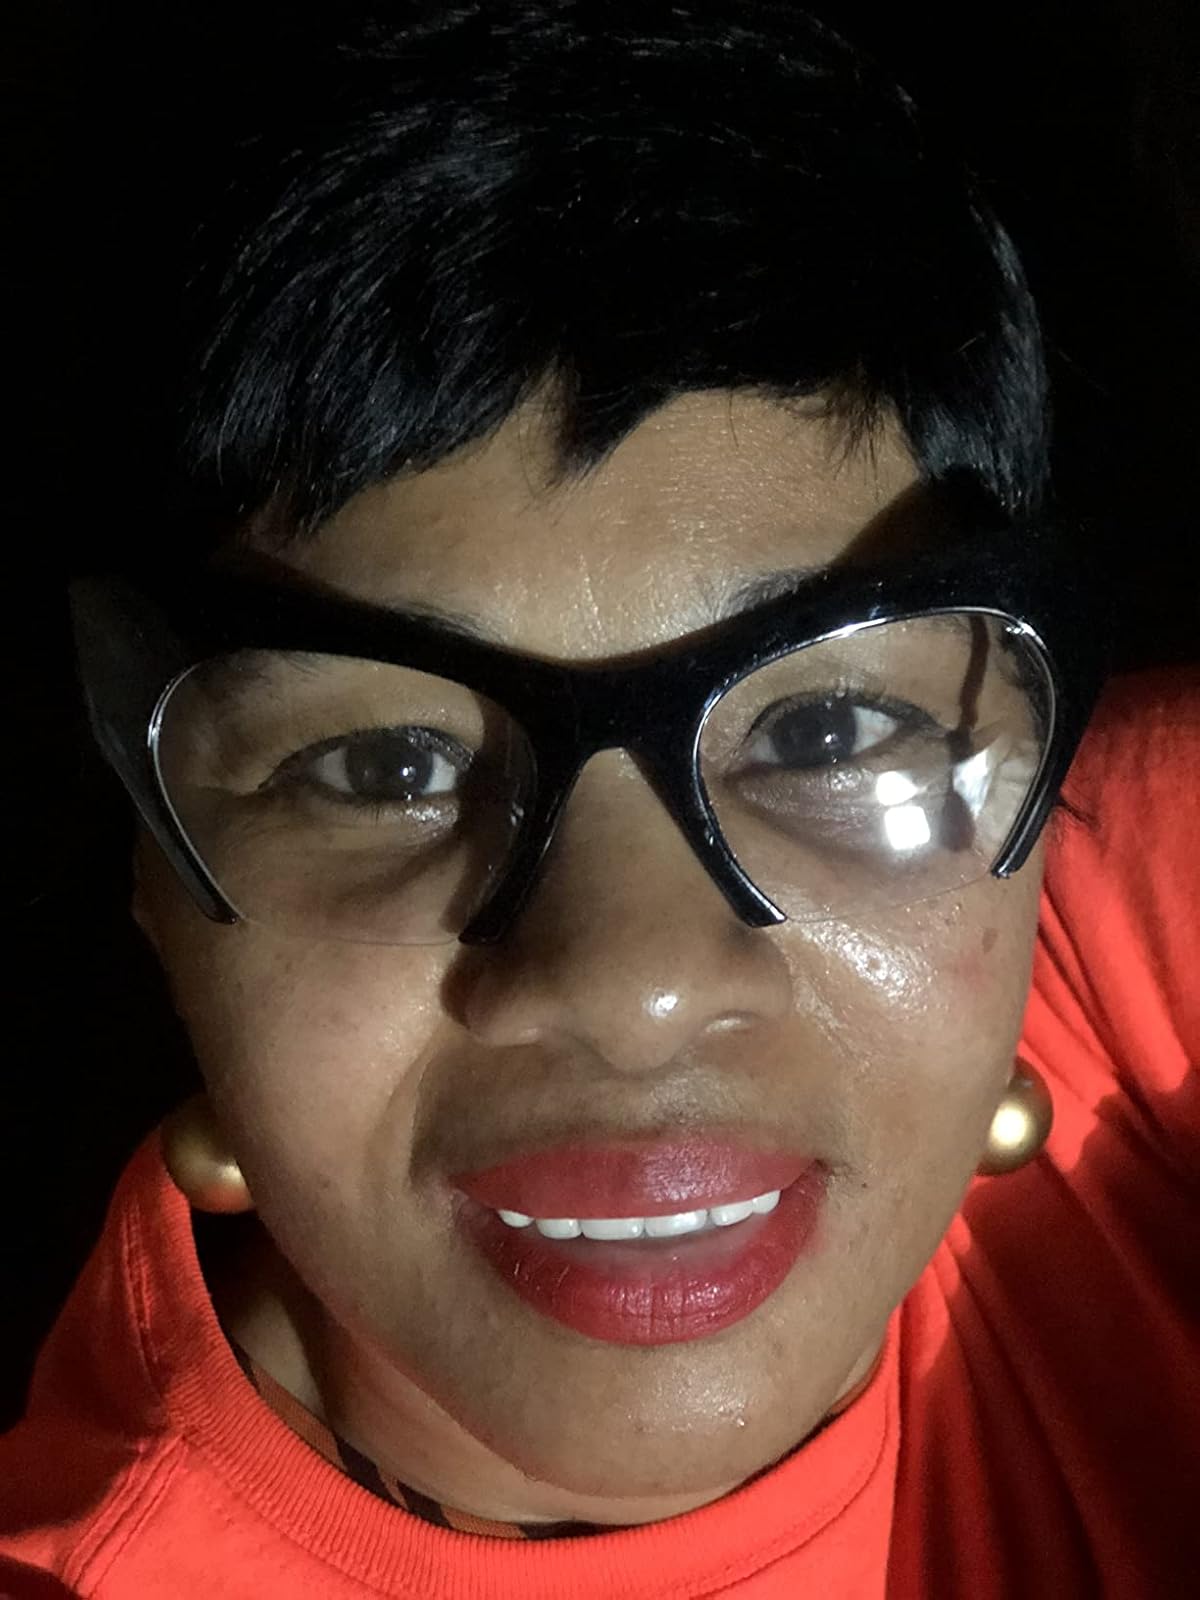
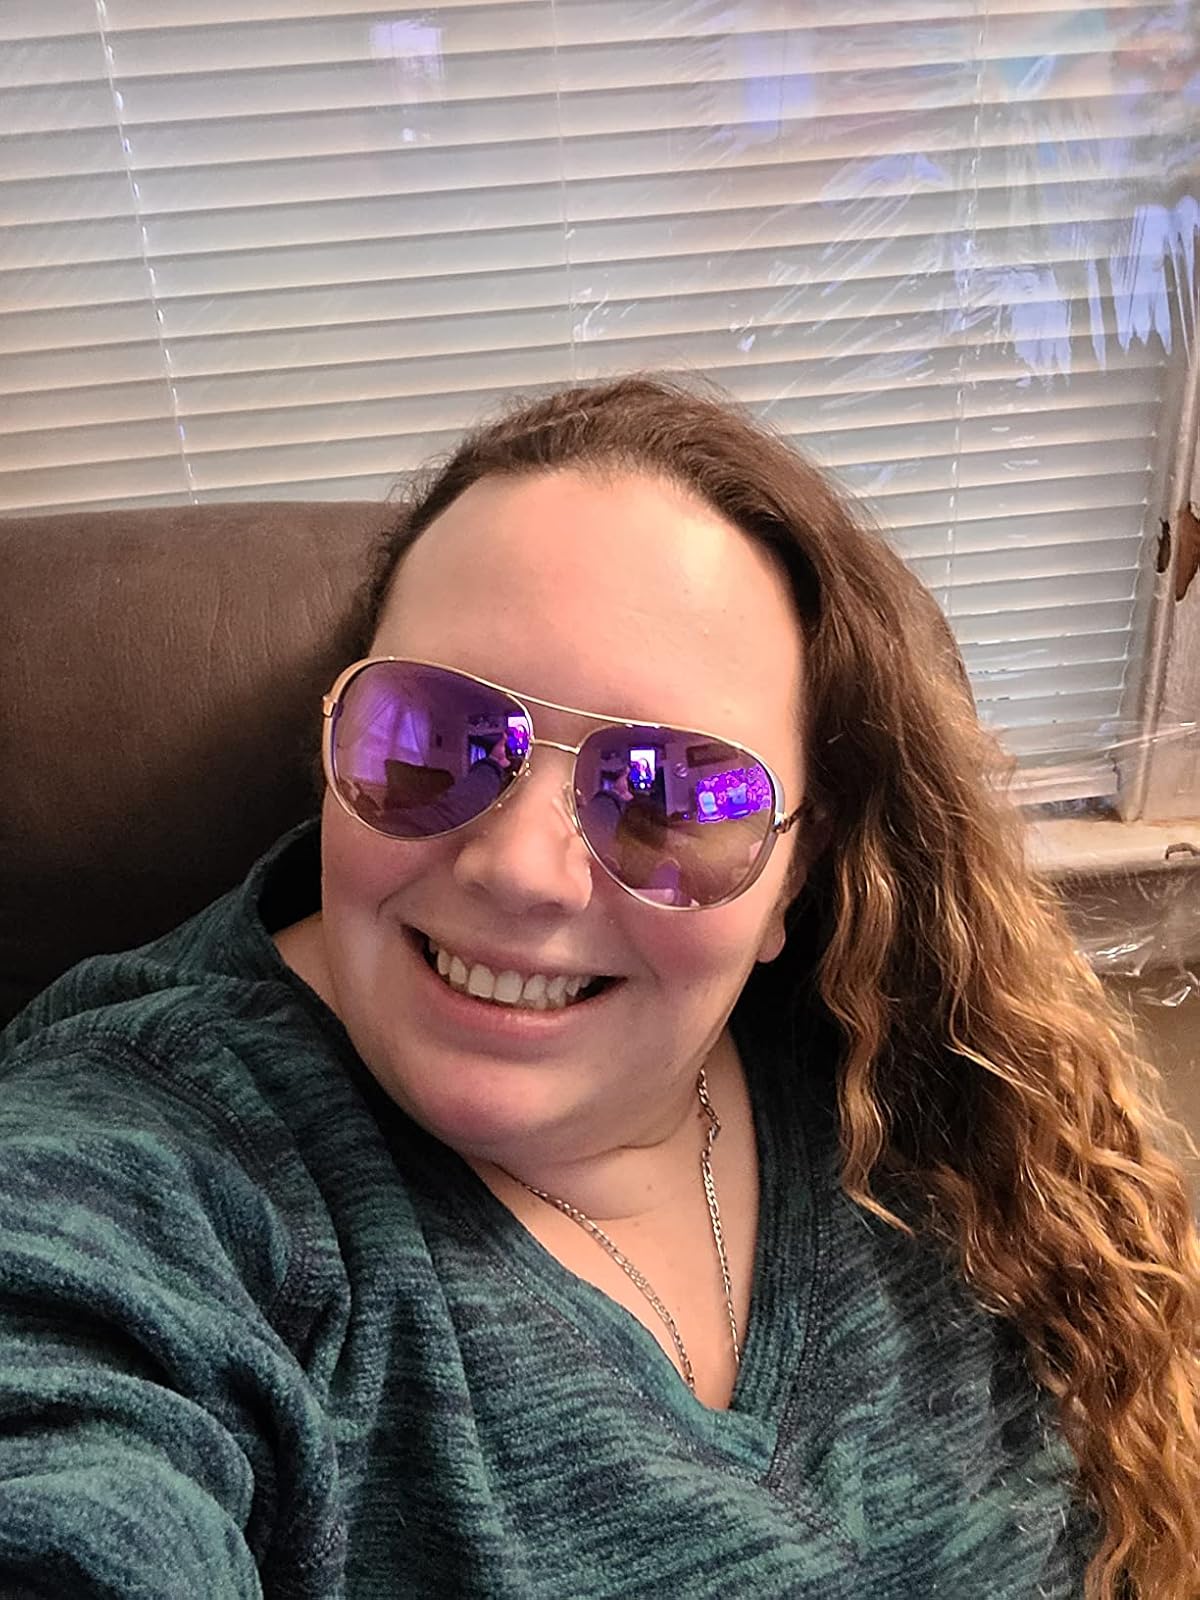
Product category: accessories_sunglasses
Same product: no